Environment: real
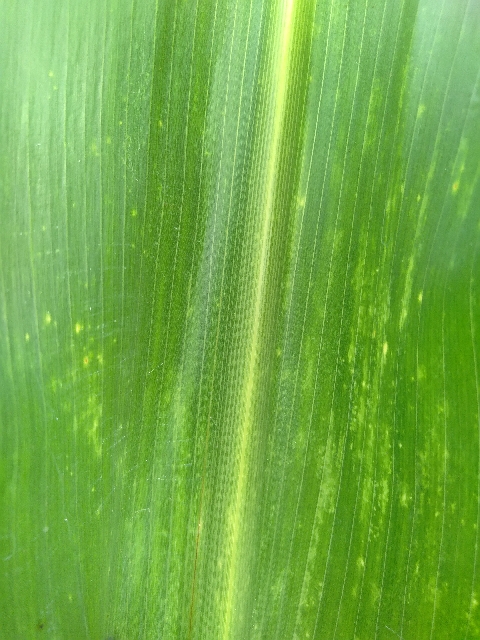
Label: lethal_necrosis